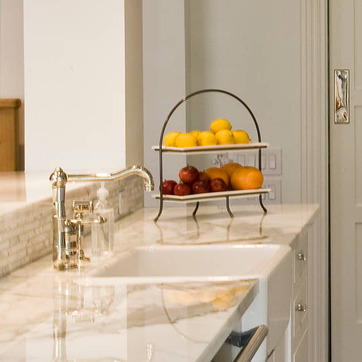
Material: food